Sir Hyde Parker, 5th Baronet

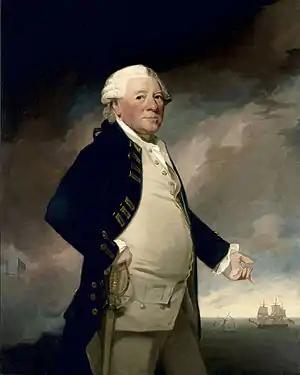
Portrait of Admiral Sir Hyde Parker, 5th Bt (1714–1782) by George Romney, painted c. 1782

Vice-Admiral Sir Hyde Parker, 5th Baronet (1 February 1714 – 1782) was a Royal Navy officer. Parker was born at Tredington in Worcestershire. His father, a clergyman, was a son of Sir Henry Parker. His paternal grandfather had married a daughter of Alexander Hyde, Bishop of Salisbury. He began his career at sea in the merchant service. Entering the Royal Navy at the age of 24, he was made lieutenant in 1744, and in 1748 he was made post-captain. In his Royal Navy career, he captured a Spanish galleon that was worth £600,000. This gave his family its wealth.